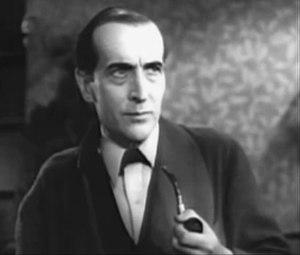
Sherlock Holmes, personnage de fiction inventé par Arthur Conan Doyle, a fait l'objet de nombreuses adaptations filmées, au cinéma comme à la télévision.
Arthur Wontner est un acteur britannique ayant notamment incarné le détective Sherlock Holmes dans une série de cinq films entre 1931 et 1937.